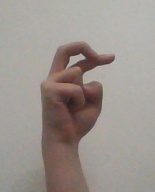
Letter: zay